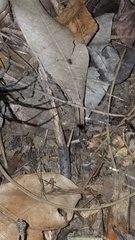
Species: Lactrodectus_hesperus